Reshma Saujani

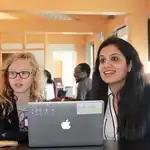
Photo from Girls Who Code Launch Day

Saujani founded Girls Who Code in 2012 after visiting schools and becoming aware of the gender disparity in computing while campaigning for Congress. Saujani was a speaker at the 2016 TED Conference, with her talk focusing on encouraging young girls to take risks and learn to program.